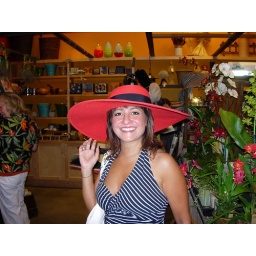
looking fabulous in a big red hat